Instant Star

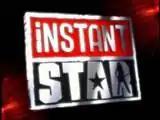

Instant Star is a Canadian musical comedy-drama television series which aired from 15 September 2004 to 26 June 2008. The series stars Alexz Johnson as teenage singing competition winner Jude Harrison. The show chronicles Harrison's experience in the recording industry whilst focusing on character development.